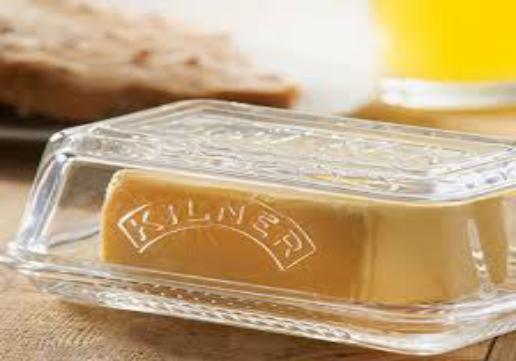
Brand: kilner
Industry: Necessities